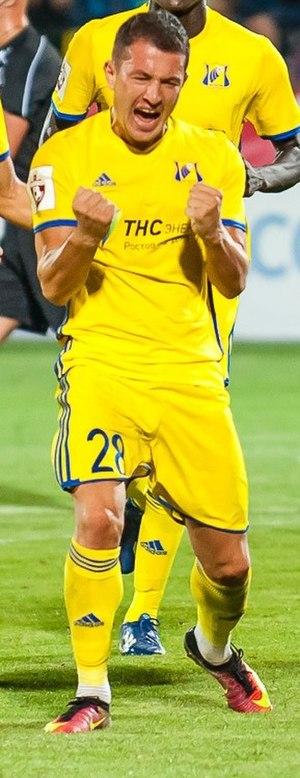
Andrei Prepeliță, né le 8 décembre 1985 à Slatina, est un joueur de football international roumain. Il occupe la position de milieu de terrain au Concordia Chiajna.